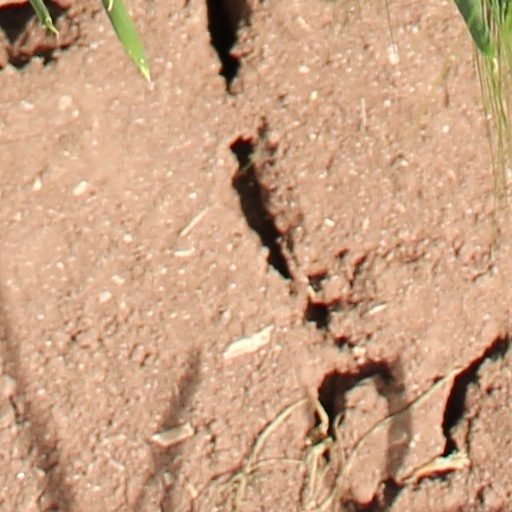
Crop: wheat